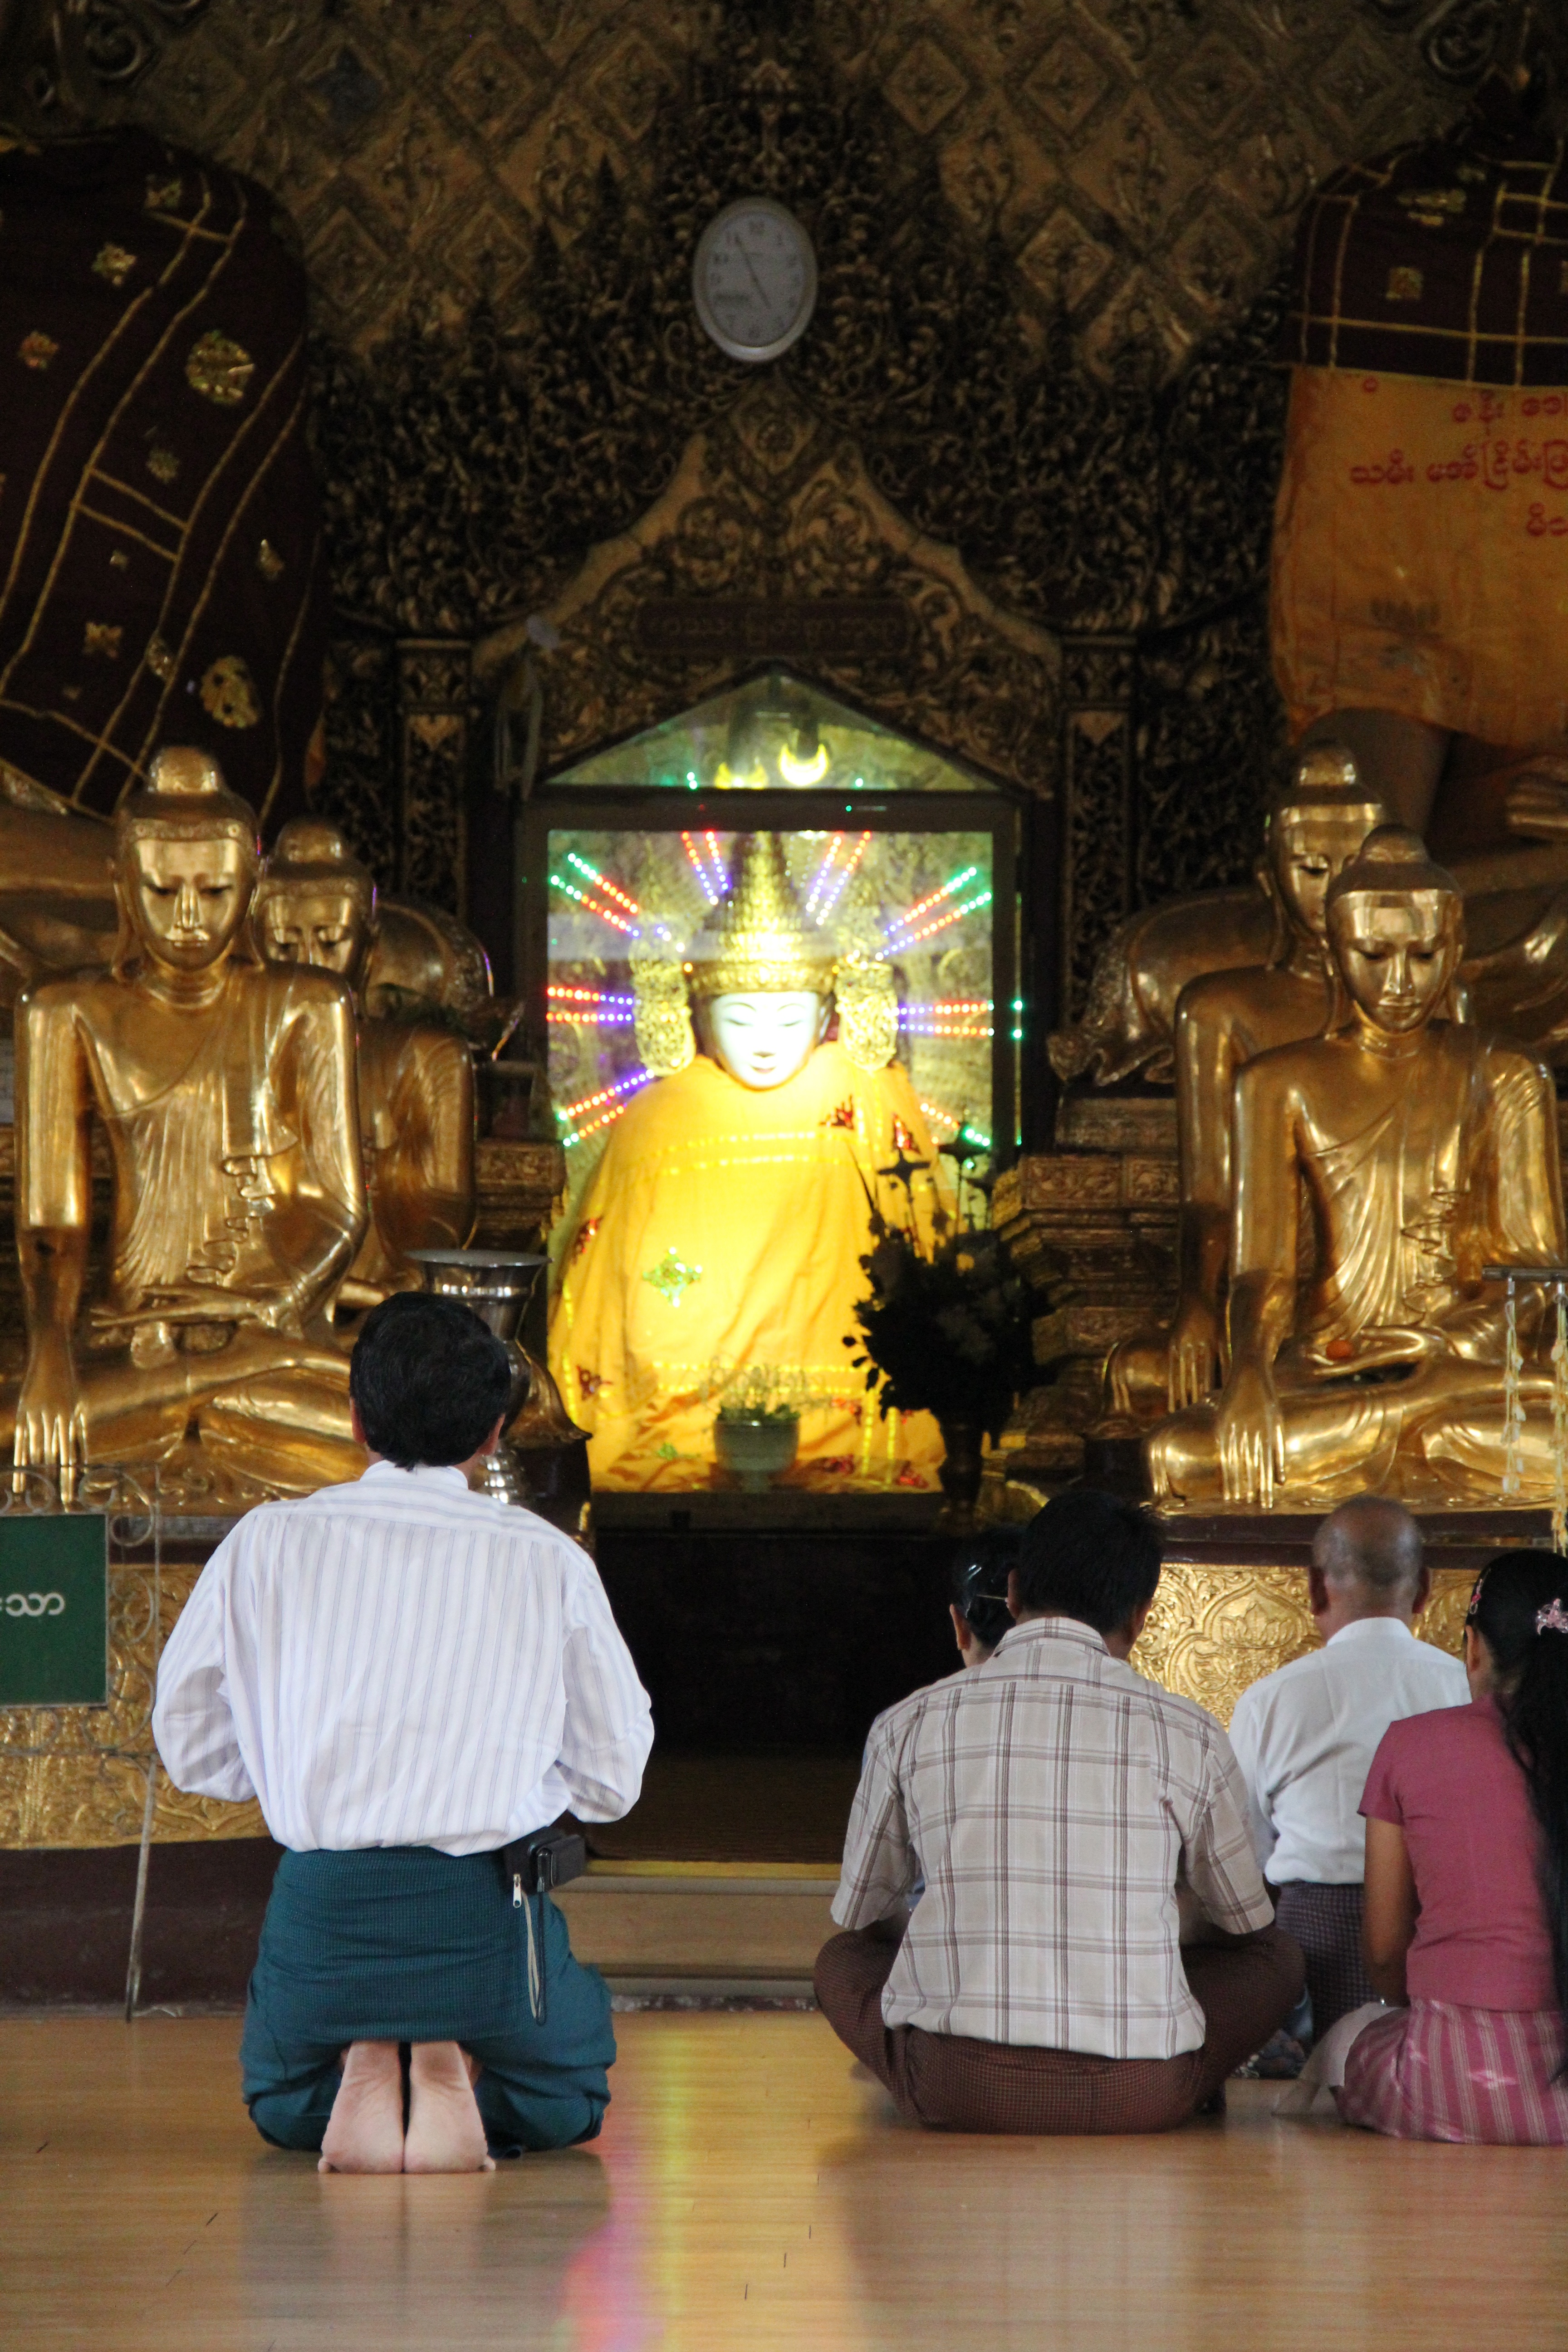
buddhism, religion, place of worship, pray, illuminated, temple, faith, shrine, god